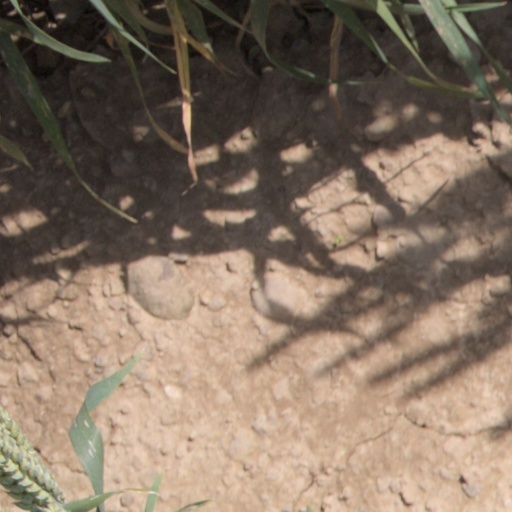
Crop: wheat